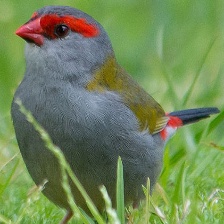
Species: RED BROWED FINCH
Scientific name: NEOCHMIA TEMPORALIS
ImageNet parent category: house_finch